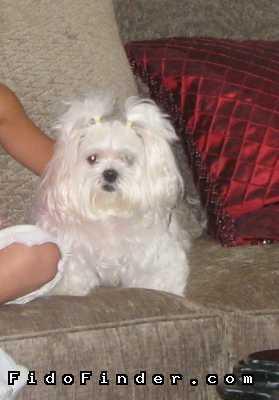
Maltese_dog